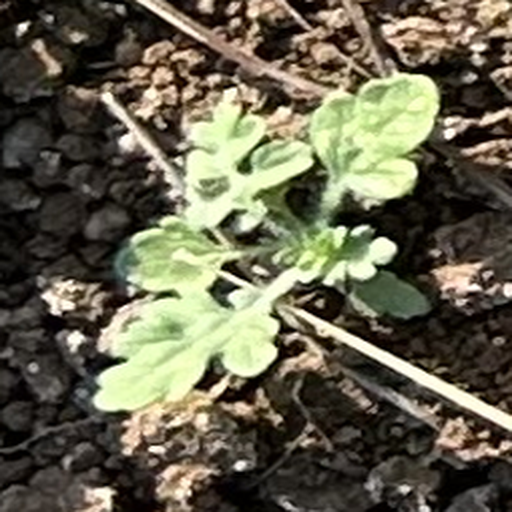
Weed species: Gajar_gavat_(Parthenium hysterophorus)